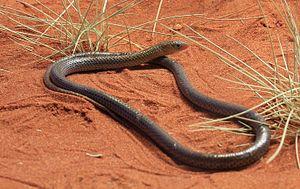
Delma nasuta est une espèce de geckos de la famille des Pygopodidae.